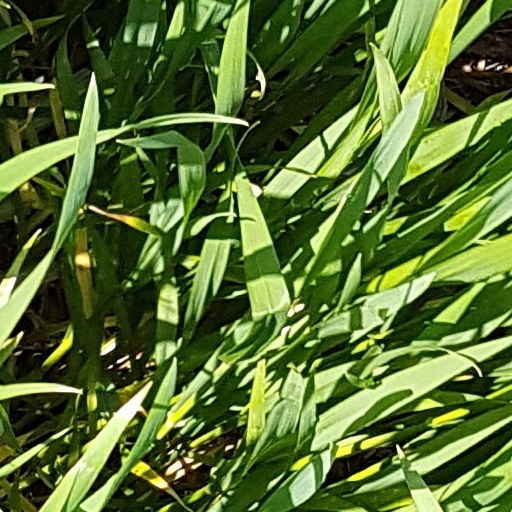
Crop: wheat